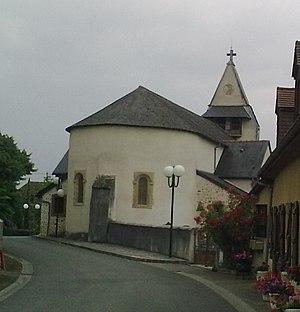
Église de Momy
Momy est une commune française située dans le département des Pyrénées-Atlantiques, en région Nouvelle-Aquitaine.